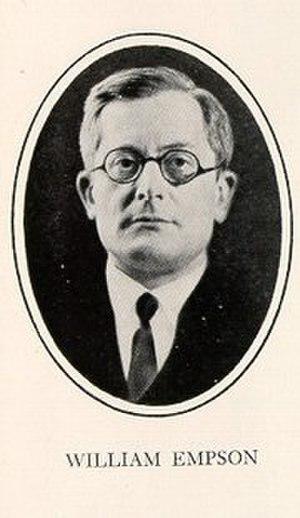
Sir William Empson, né le 27 septembre 1906 à Hawdon, dans le Yorkshire, mort le 15 avril 1984, à Londres est un poète, critique littéraire, rédacteur radiophonique et professeur d'université britannique. Il s'est fait connaître et reconnaître par sa contribution au renouveau de la critique littérairenotamment par le mouvement dit "New Criticism". Il est anobli en 1979.